Bounds Green Road

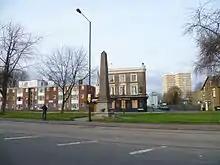
Bounds Green Road with the Catharine Smithies obelisk and drinking fountain in the background

Bounds Green Road (A109) is a road in the London Borough of Haringey that runs from the junction of Station Road and the North Circular Road in Bounds Green, to the High Road in Wood Green.